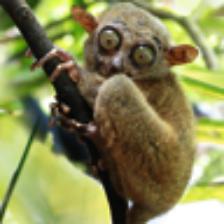
Label: NonHuman